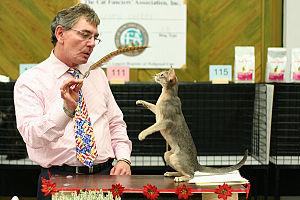
Abyssin femelle bleue à une exposition féline CFA à Helsinki. Greenville Dolce VIta [ABY a]